Lilly Heber

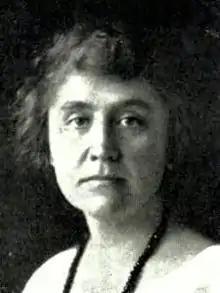

Lilly Heber (28 May 1879 – 17 March 1944) was a Norwegian literary critic and historian, novelist and magazine editor.